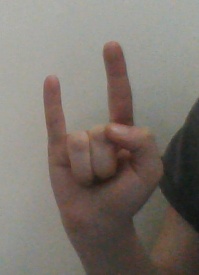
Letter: la